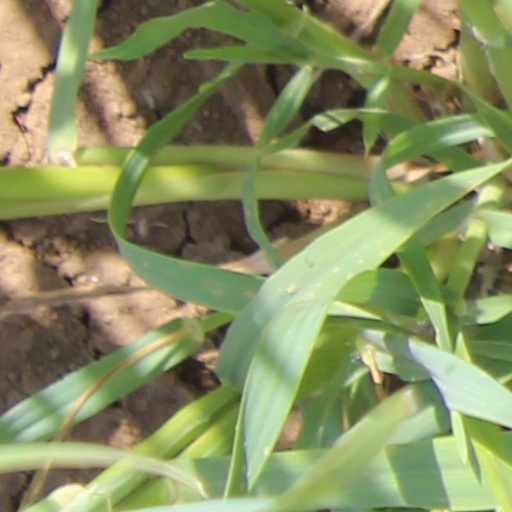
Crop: wheat